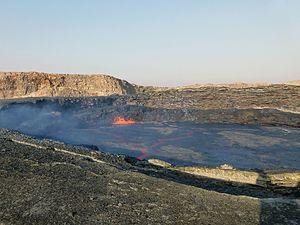
Lac de lave de l'Erta Ale (Ethiopie)